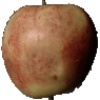
Label: red_apple